Dan Sullivan (U.S. senator)

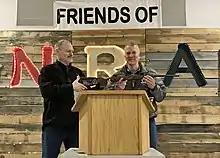
Dan Sullivan receiving a commemorative gun during a Friends of the NRA event in Alaska.

According to "FiveThirtyEight", Sullivan voted in line with President Donald Trump's position 91.5% of the time. According to the American Conservative Union's Center for Legislative Accountability, Sullivan had a lifetime conservative rating of 79.5. Americans for Democratic Action gave Sullivan a zero on their liberalism score in 2019.